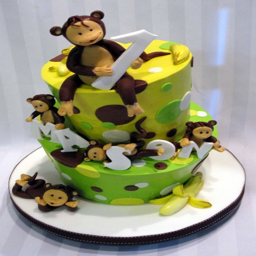
funky monkeys are going bananas all over the cake !